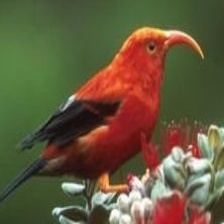
Species: IWI
Scientific name:  VESTIARIA COCCINEA.